Estonian art

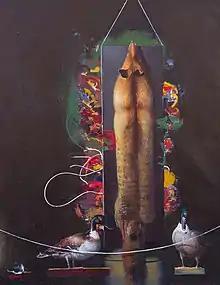
"Exposition" (1982). Tiit Pääsuke

1917-1918 existed organization called "Noorte Kujurite Ühing "Vikerla"" ('Young Sculptors Union "Vikerla"'). Members were Oskar Kallis, Balder Tomasberg, Välko Tuul, Aleksander Mülber, Aleksander Krims-Radava ja Roman Haavamägi and Paul Liivak. This organization was so short-lived because some members died during Estonian War of Independence.